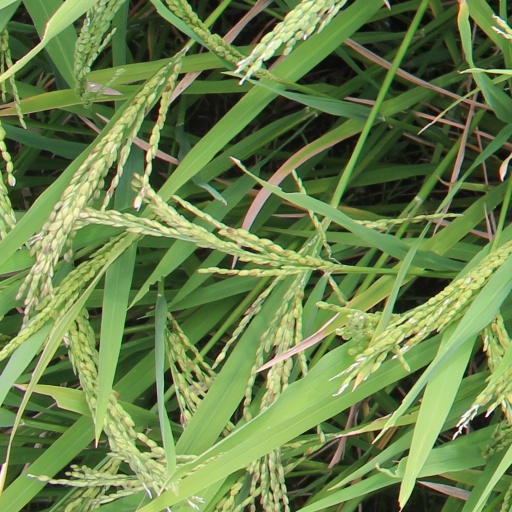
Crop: rice